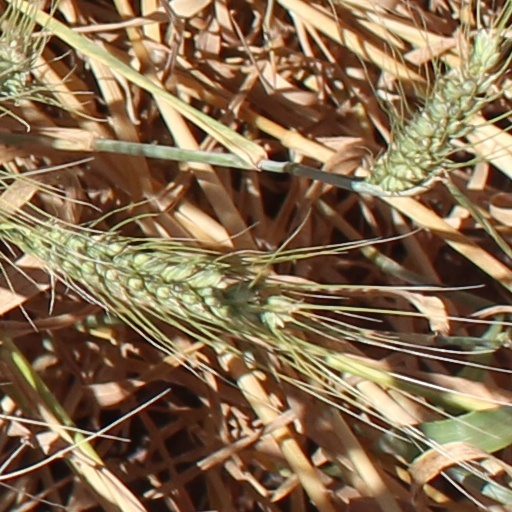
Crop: wheat